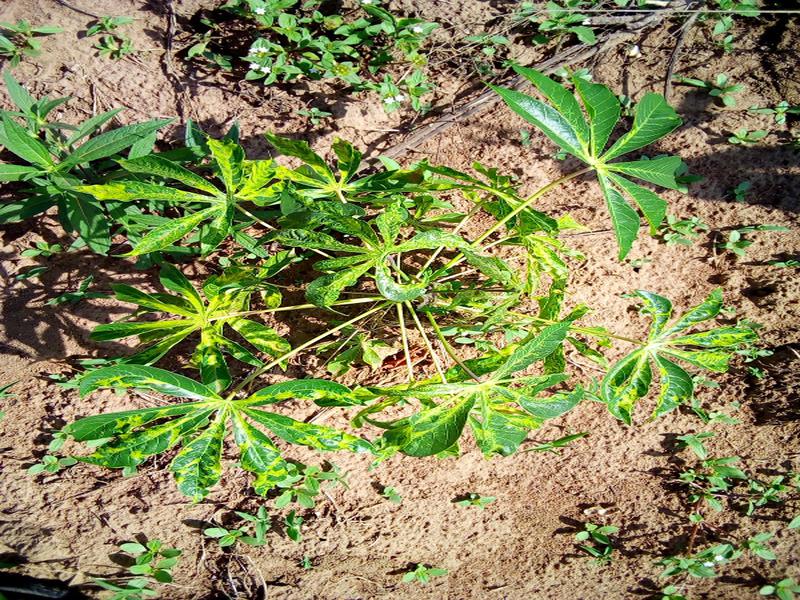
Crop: cassava
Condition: mosaic_disease